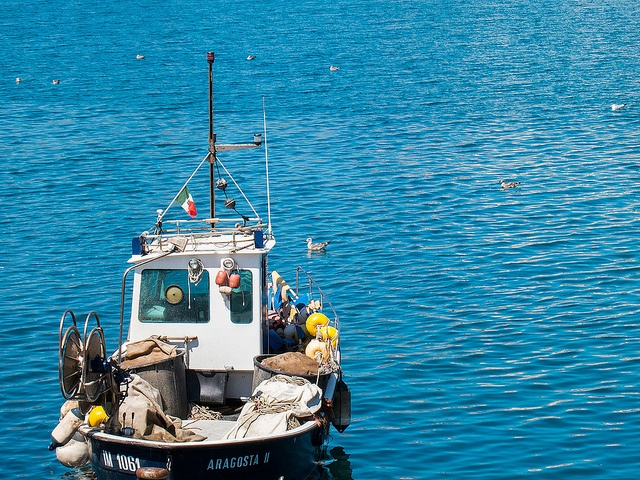
A boat in the ocean with a lot of stuff in it.
A fishing boat sailing in a body of water.
a boat with so many things on a blue ocean
A boat floating on a large body of water with a crew.
A white boat full of stuff out on the water.